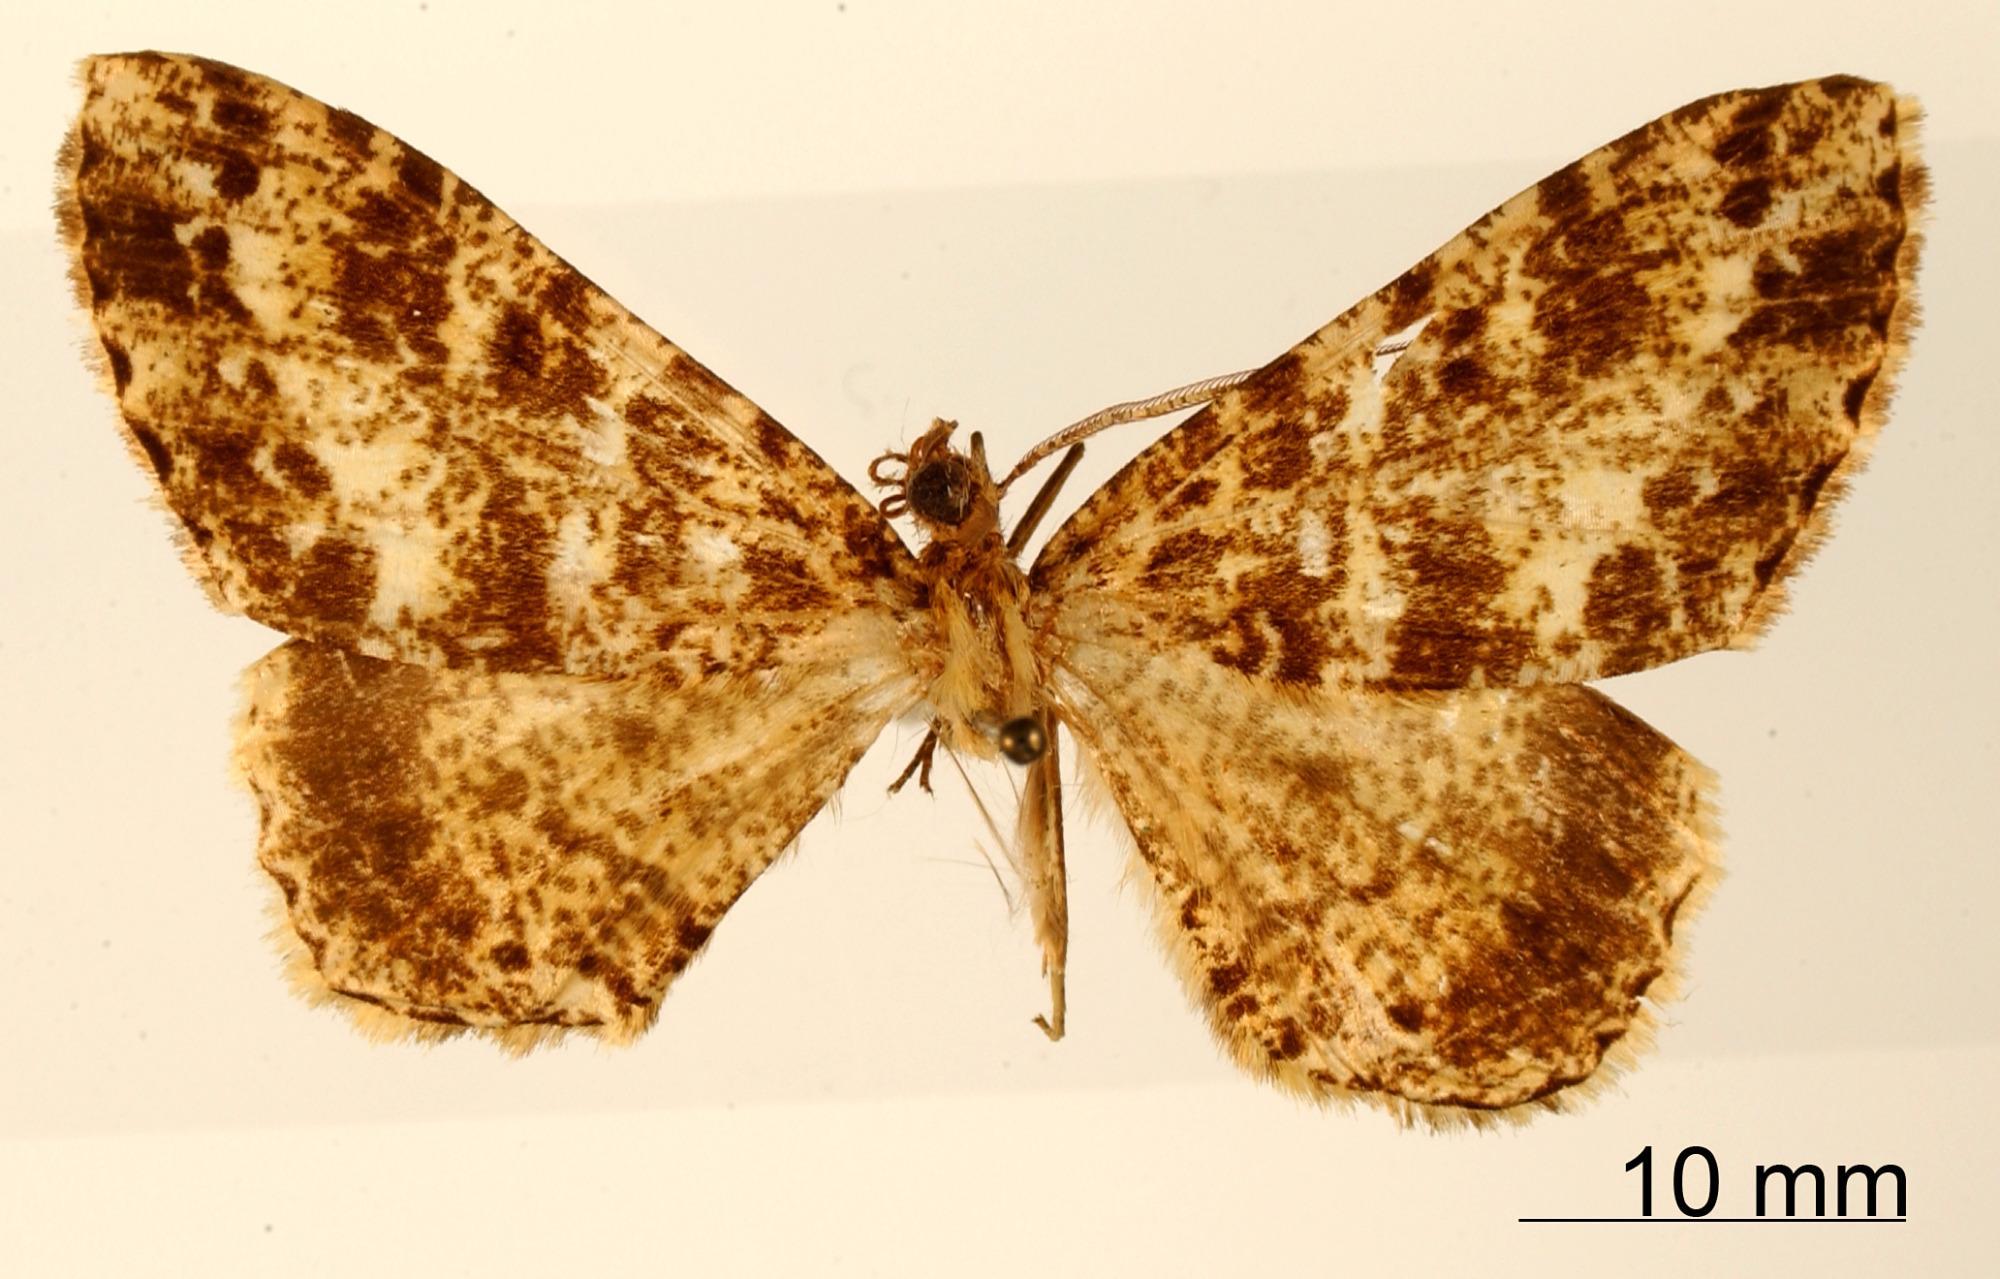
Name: Pherotesia simulatrix
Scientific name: Pherotesia simulatrix Rindge, 1964
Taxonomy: Animalia, Arthropoda, Insecta, Lepidoptera, Geometridae, Ennominae
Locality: Yuntas pres Cali, Colombia, Colombia